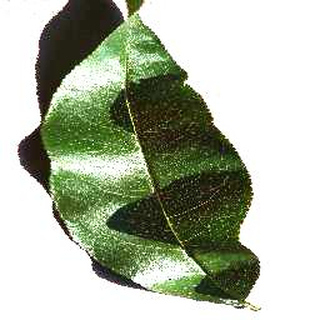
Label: healthy_peach